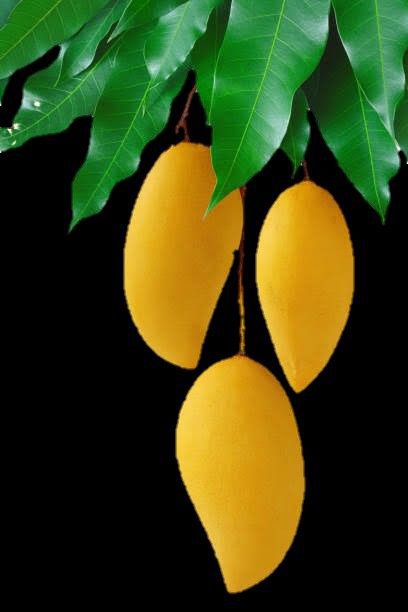
Label: Mango